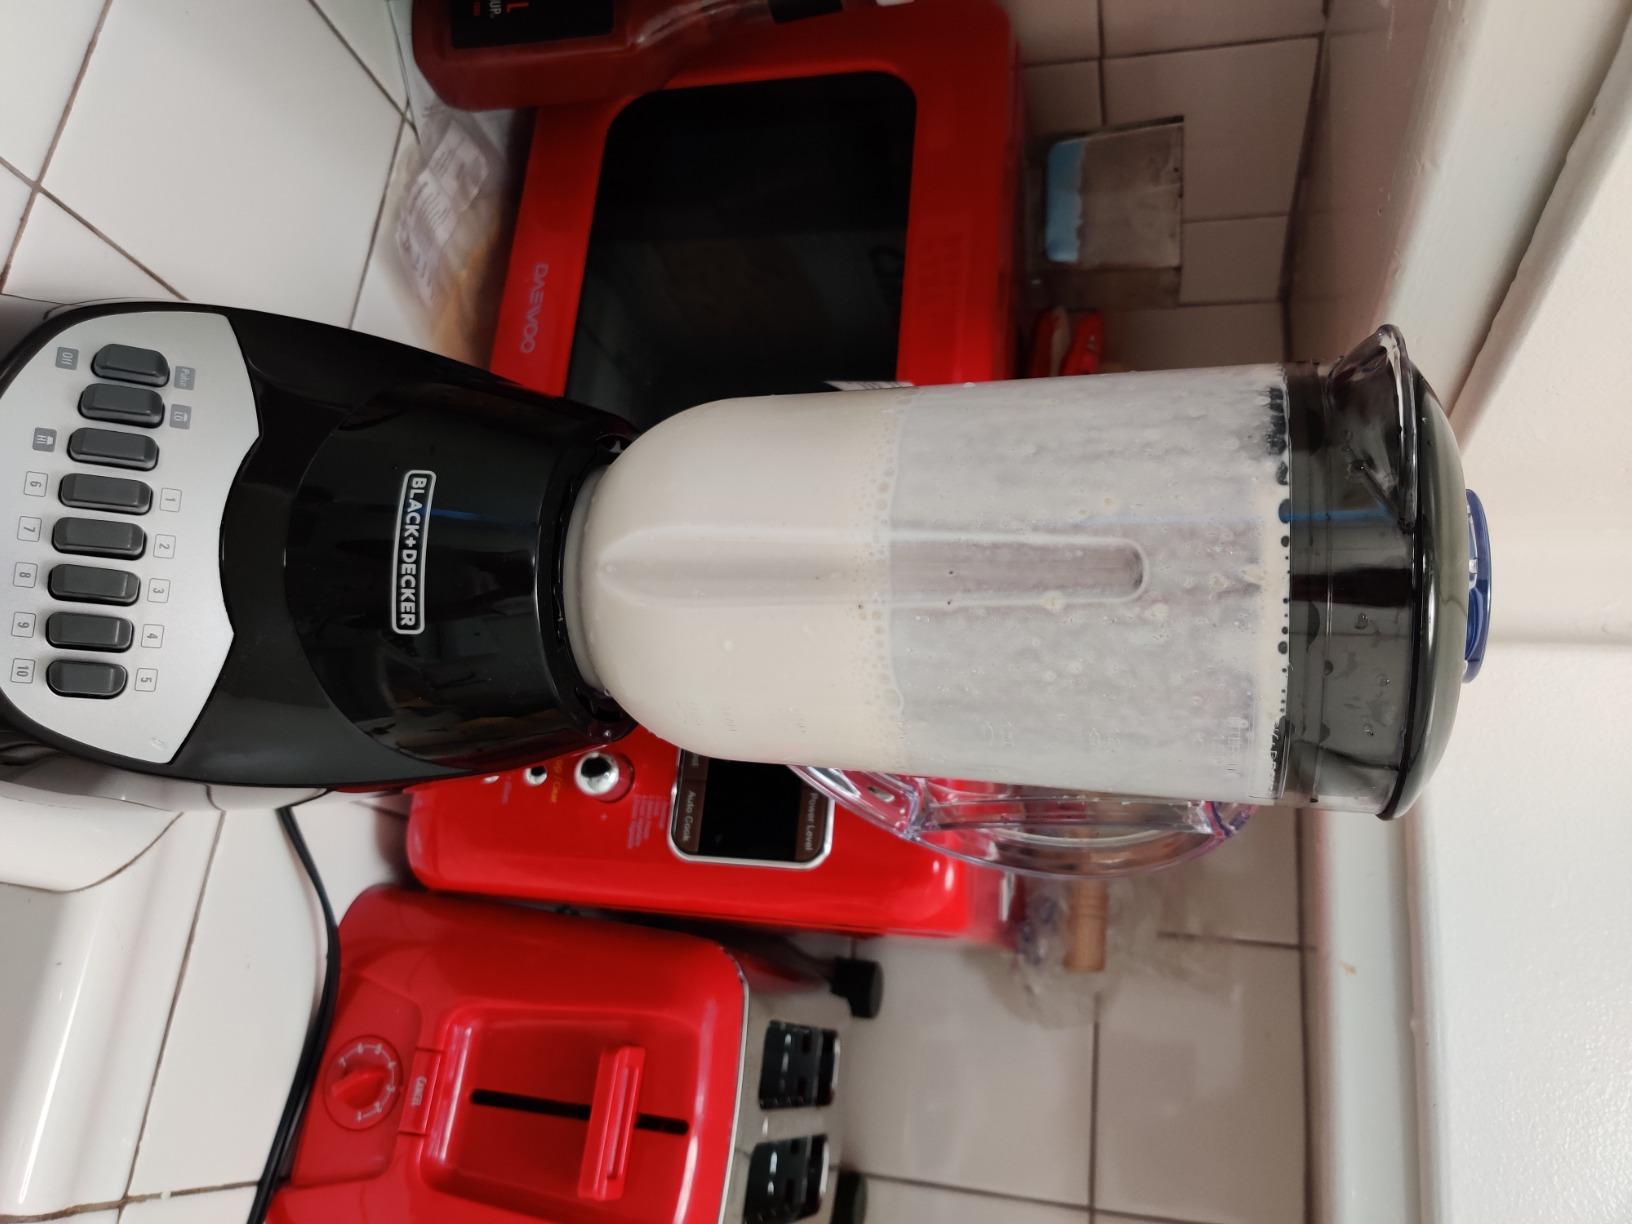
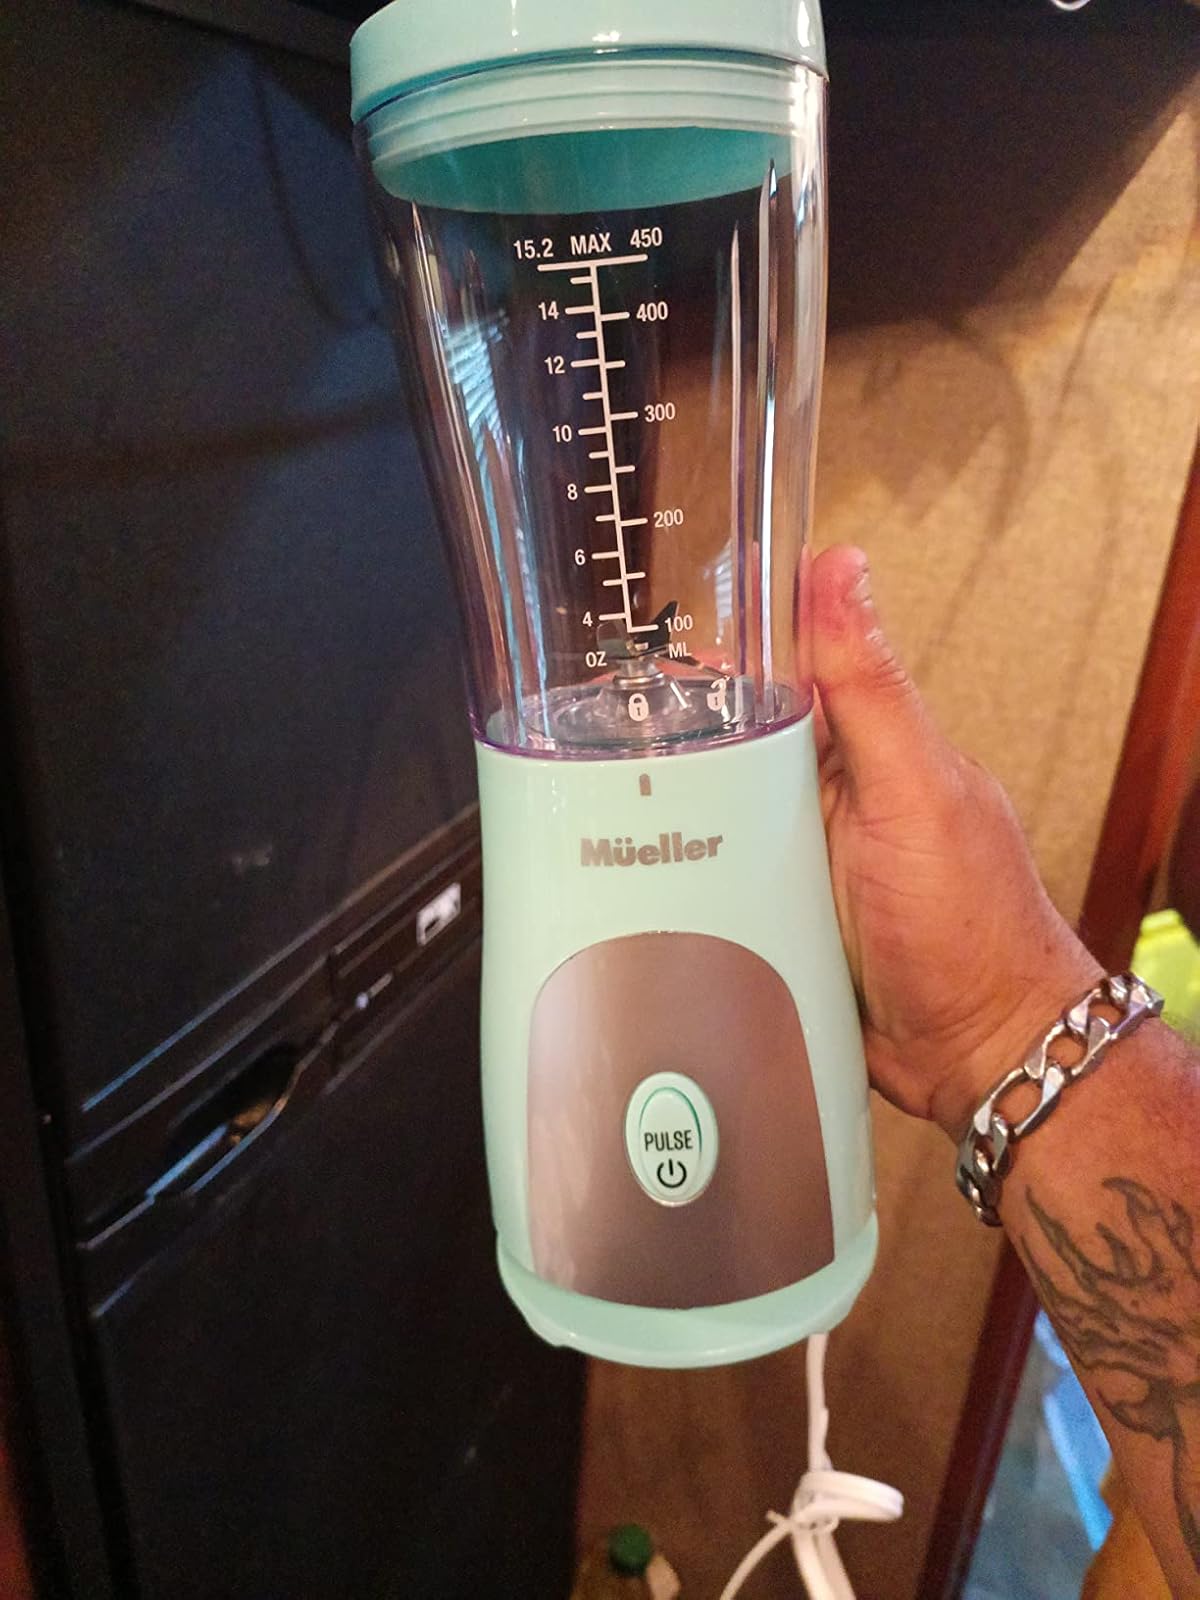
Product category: items_blender
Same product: no